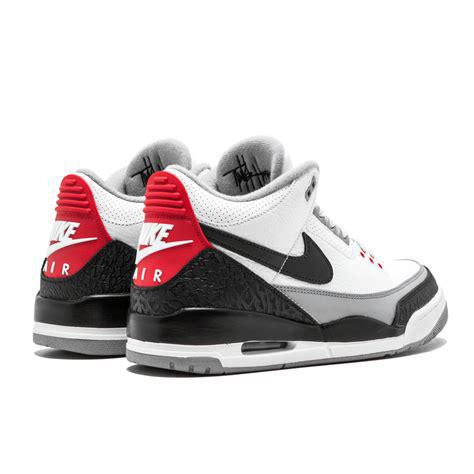
Brand: Jordan
Model: 3 Retro